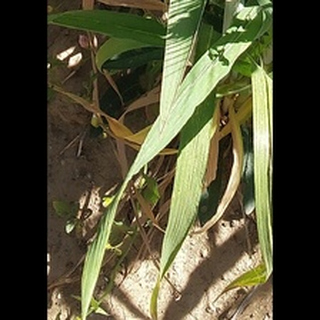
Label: healthy_wheat